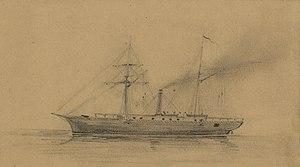
Le premier USS Monticello est un navire à vapeur à hélices en bois dans la marine de l'Union pendant la guerre de Sécession. Il est nommé en référence à la maison de Thomas Jefferson. Il a été brièvement nommé Star en mai 1861.